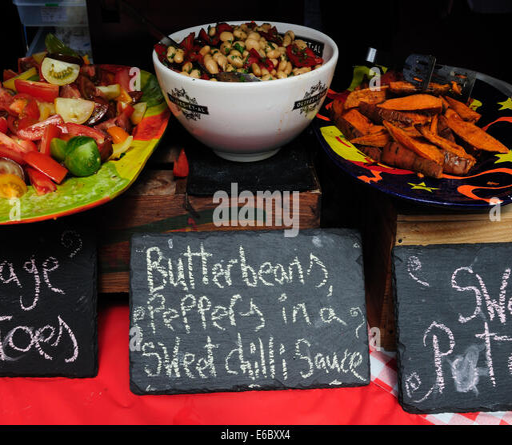
vegetarian street food at a festival